Moda Operandi

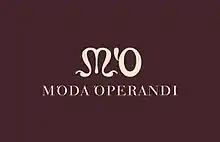
Official Moda Operandi brand logo

Founded in 2010 by Lauren Santo Domingo and Áslaug Magnúsdóttir, Moda Operandi is an online luxury fashion retailer that allows customers to preorder looks directly from designers, immediately after their runway show. The concept, which was conceived of by Magnusdottir in 2009, gives "women the power to choose from the full collection".